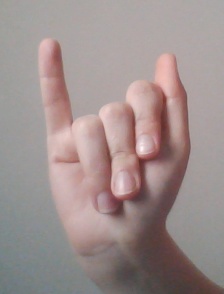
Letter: meem